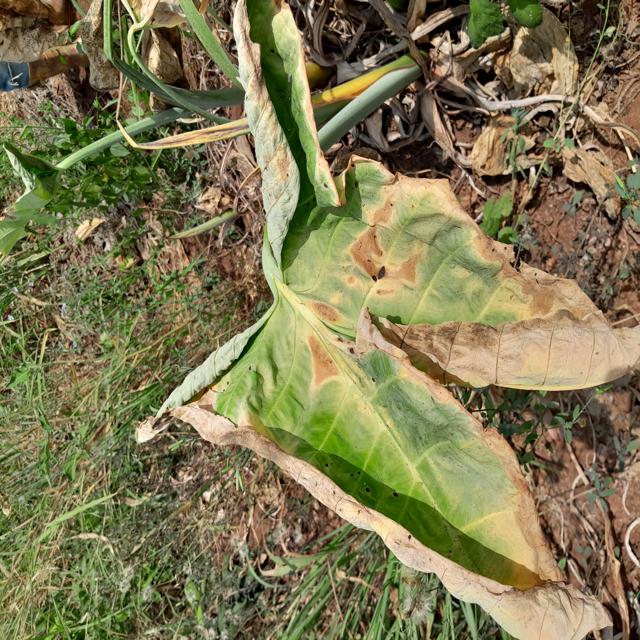
Label: Late_Blight